Pristava nad Stično

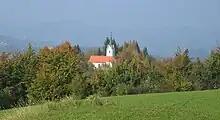
Saint Lambert's Church

The local church is dedicated to Saint Lambert and belongs to the Parish of Stična. It was built in 1497 on the site of a medieval castle where Viridis Visconti, the wife of Leopold III, Duke of Austria, lived after her husband's death in 1386 until her own death in 1414.